Piezoelectric speaker

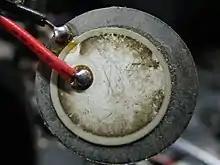
A piezoelectric buzzer. The white ceramic piezoelectric material can be seen fixed to a metal diaphragm.

A piezoelectric speaker (also known as a piezo bender due to its mode of operation, and sometimes colloquially called a "piezo", buzzer, crystal loudspeaker or beep speaker) is a loudspeaker that uses the piezoelectric effect for generating sound. The initial mechanical motion is created by applying a voltage to a piezoelectric material, and this motion is typically converted into audible sound using diaphragms and resonators. The prefix "piezo-" is Greek for 'press' or 'squeeze'.